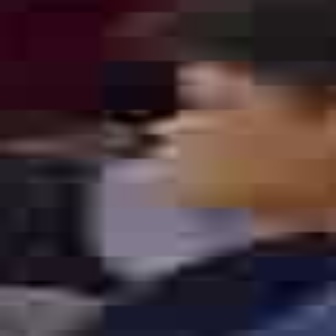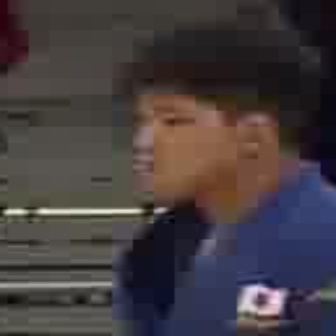
  Please identify the target specified by the bounding box [149,79,280,207] in the first image and locate it in the second image. Return the coordinates in [x_min,y_min,x_max,y_max] format.
Answer: [126,98,222,195]